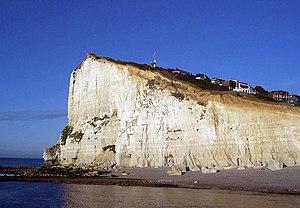
Le Cap Fagnet est le point le plus haut de la Côte d'Albâtre, il offre un panorama saisissant sur la mer, les falaises, le port et la ville de Fécamp. Il culmine à 105 m et était autrefois dénommé le « Heurt de Fécamp ». Il est actuellement occupé par un sémaphore de la marine nationale. Du Cap Fagnet, la vue s'étend jusqu'à Étretat.